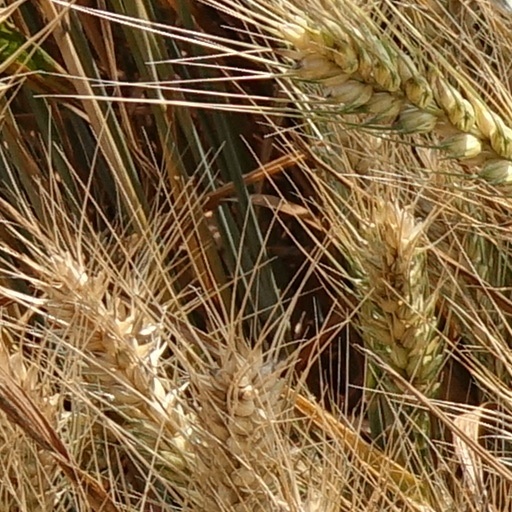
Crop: wheat